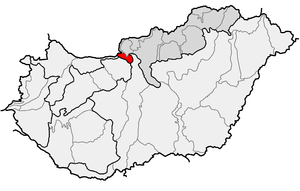
Le massif de Visegrád est un massif montagneux d'origine volcanique de Hongrie, situé dans le Nord du pays, entre Visegrád, Pomáz et Esztergom, au creux du Coude du Danube. Traditionnellement situé dans le massif de Transdanubie, il appartient géologiquement au massif du Nord. Le point culminant est le Dobogó-kő à 700 mètres d'altitude.